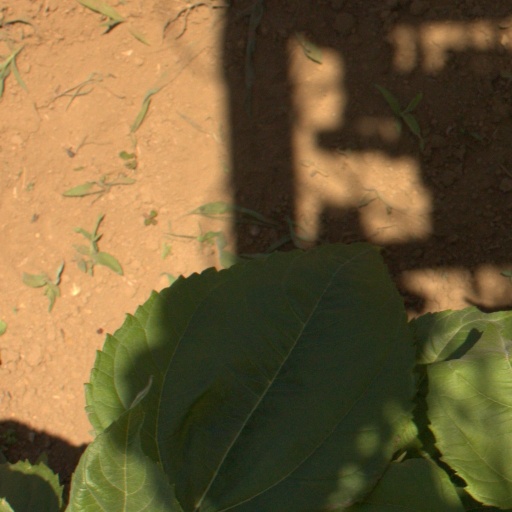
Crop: Jerusalem artichoke